Currie House

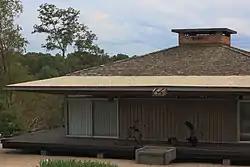
Currie House, September 2012

Currie House, also known as the Pagoda House, is a historic home located at Blacksburg, Montgomery County, Virginia. It was built in 1961, and is a -story, square, International Style dwelling constructed of wood, glass, and brick. It features an extensive roof overhang that is underscored by a deck that encircles the building. The interior has an open-plan room arrangement surrounding a central brick chimney and service core. The architect, Leonard Currie (1913-1996), was a student and colleague of Walter Gropius and Marcel Breuer. Leonard Currie was head of the Architecture School at Virginia Tech from 1956 to 1966.